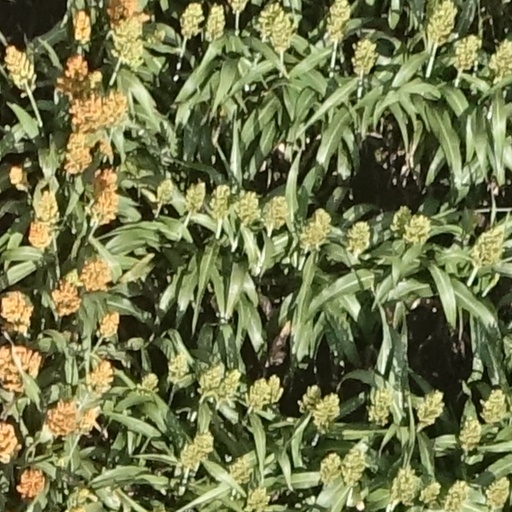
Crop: sorghum